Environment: real
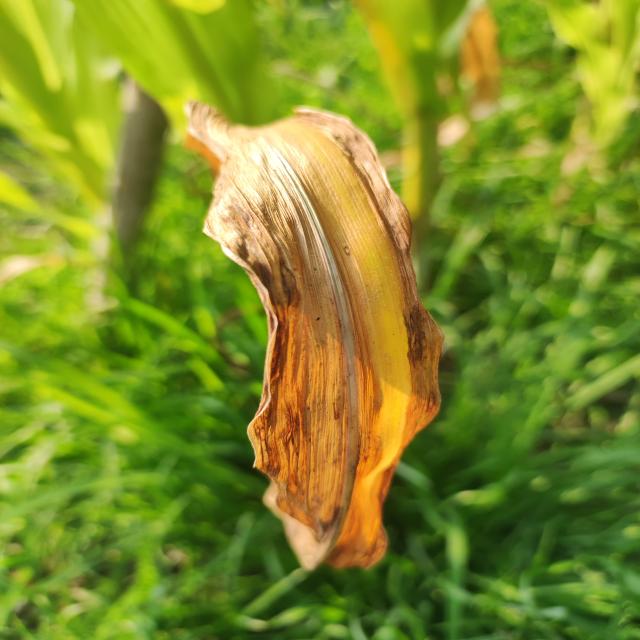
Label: nitrogen_deficiency